1984 Baseball Hall of Fame balloting

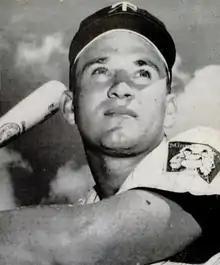
Harmon Killebrew

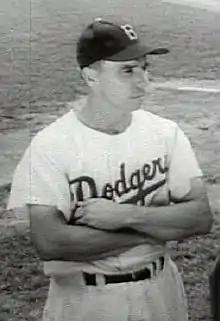
Pee Wee Reese

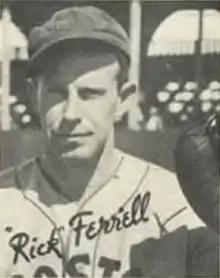
Rick Ferrell

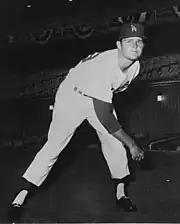
Don Drysdale

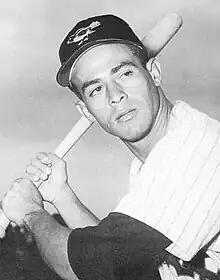
Luis Aparicio

The BBWAA was authorized to elect players active in 1964 or later, but not after 1978; the ballot included candidates from the 1983 ballot who received at least 5% of the vote but were not elected, along with selected players, chosen by a screening committee, whose last appearance was in 1978. All 10-year members of the BBWAA were eligible to vote.